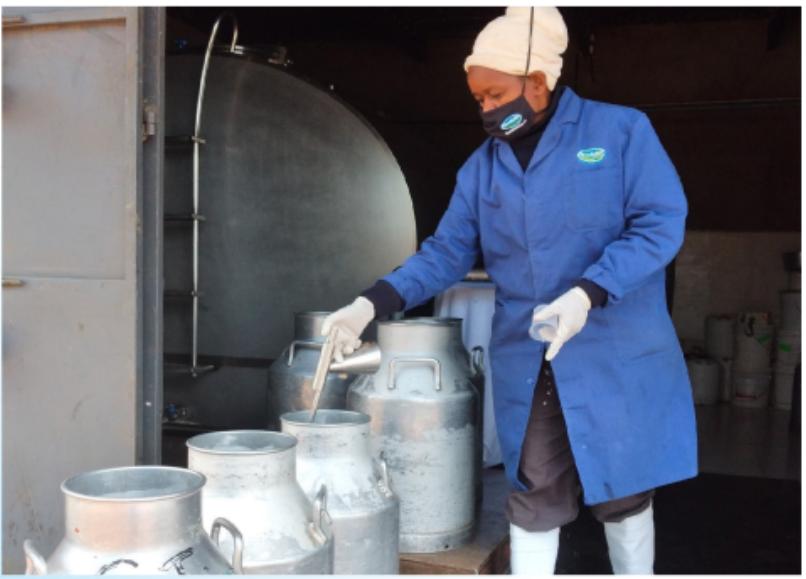
Huyu ni mfanyakazi wa kike katika kiwanda acha kutengeneza maziwa cha Brookside. Amevaa ovaroli na barakoa zilizo na nembo ya Brookside. Pia amevaa buti za maji za rangi nyeupe, glavu na kofia kichwani. Amevaa hivyo ili kuepuka kuchafua maziwa. Anaonekana akipima maziwa yaliyoko ndani ya mitungi ya maziwa ya chuma kwa kutumia kifaa cha kupima.